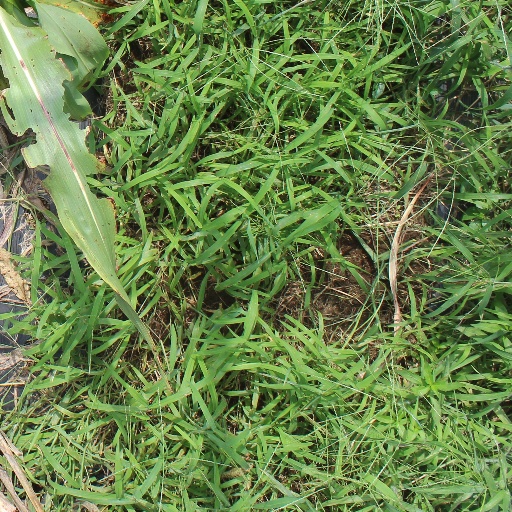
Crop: sorghum